Samuel Wathen

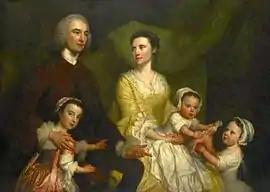
"Dr. Samuel Wathen with his wife and children" by George Knapton, 1755.

Samuel Wathen was born in 1719 or 1720, most probably in Stroud, Gloucestershire, to Jonathan Wathen, a wealthy clothier of Stroud, and his wife Sarah Watkins. He became a physician, and then as a young man in Bristol in 1737, he met the Rev. John Wesley, one of the founders of Methodism. He ultimately became Wesley's personal physician, and there are several mentions of Wathen in Wesley's journal. He was the elder brother of Jonathan Wathen (c. 1728 – 1808), a well-known London surgeon.